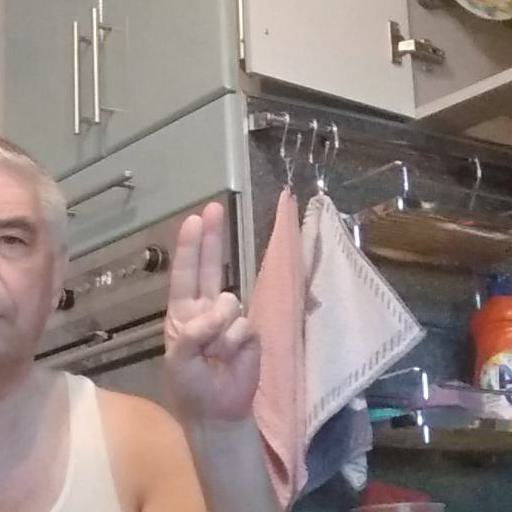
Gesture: two_up